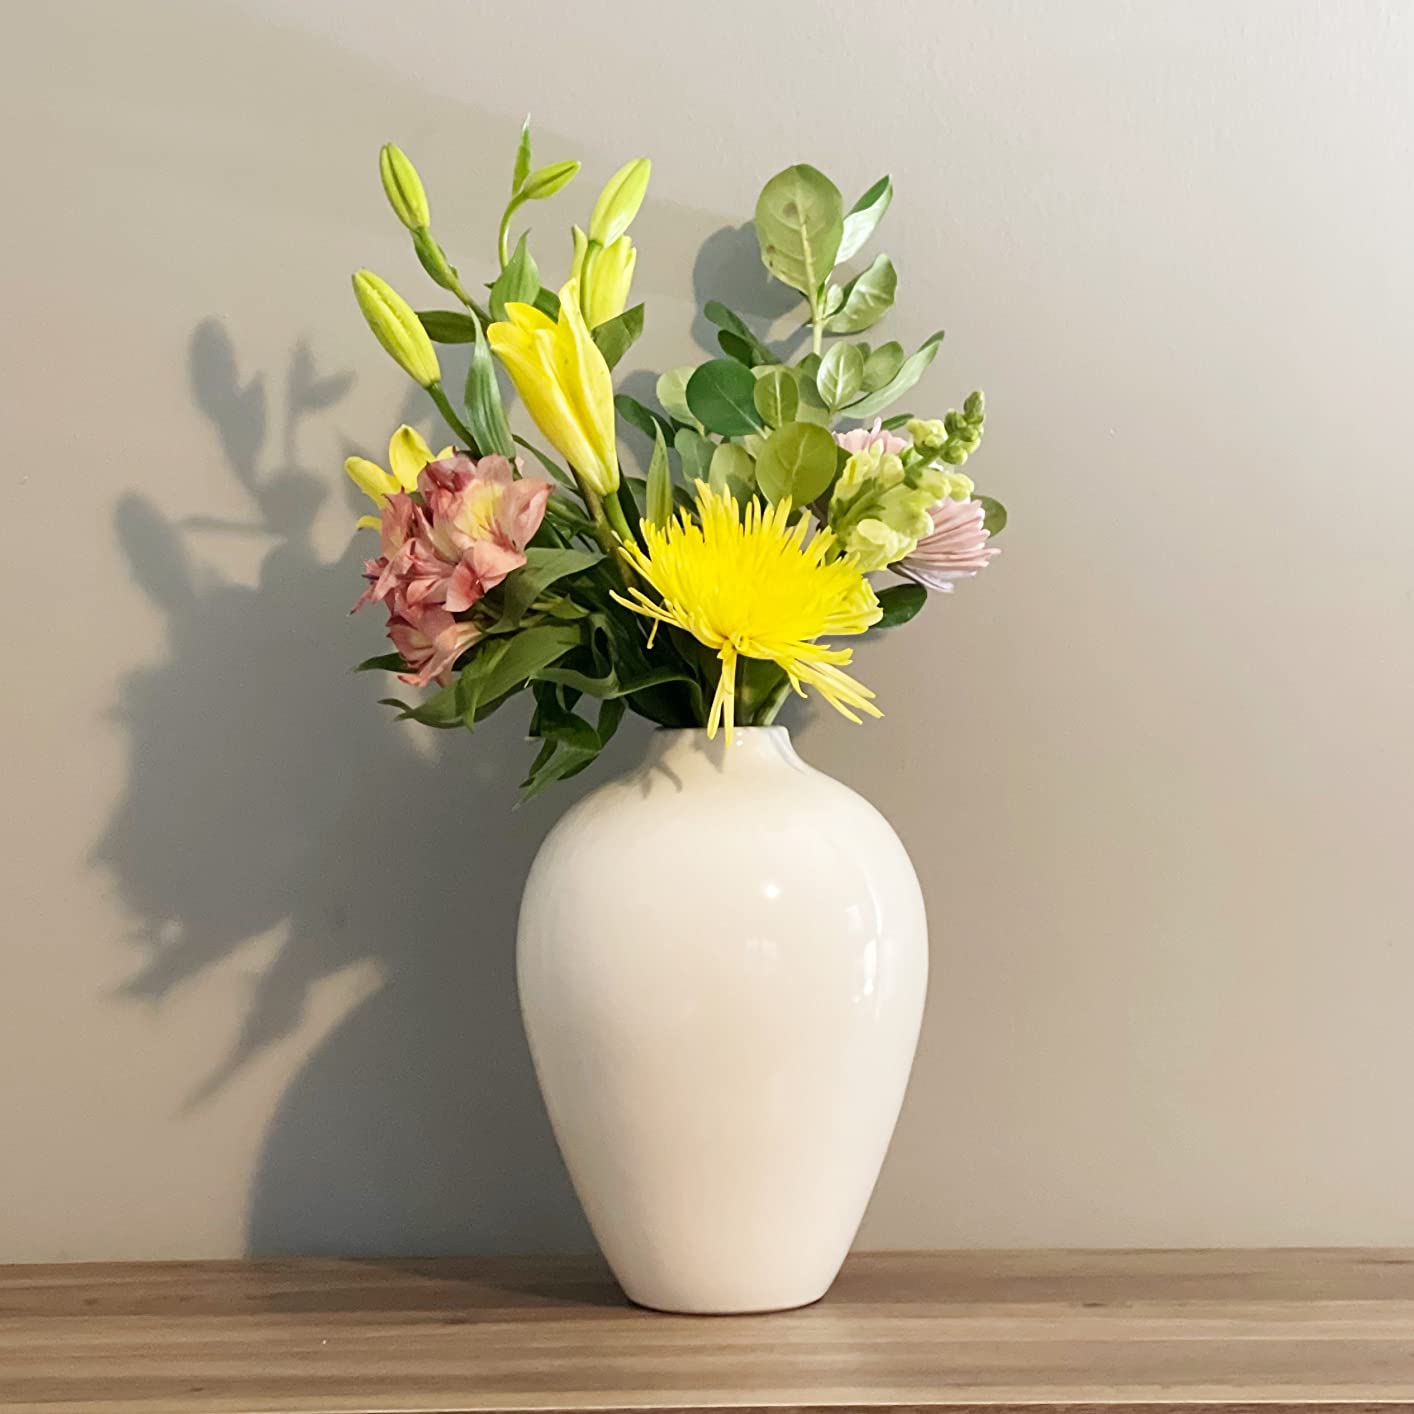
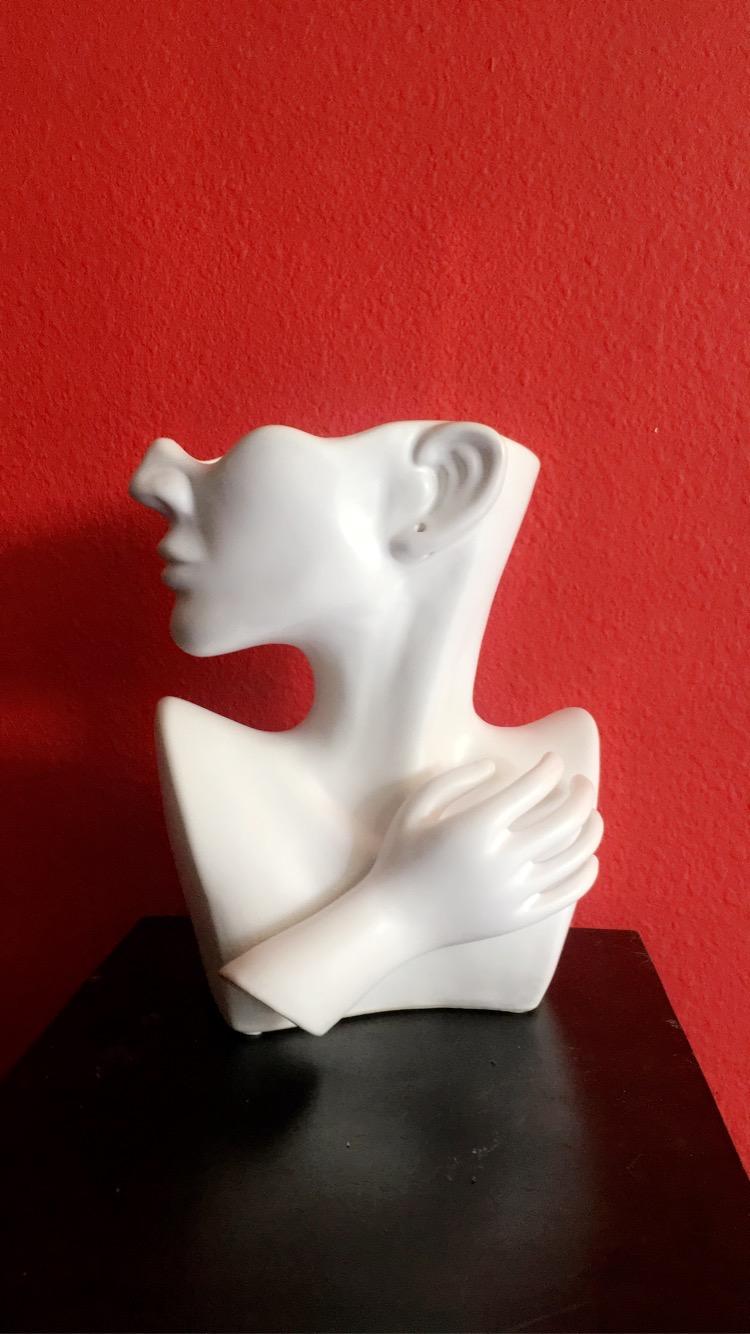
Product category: vase
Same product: no